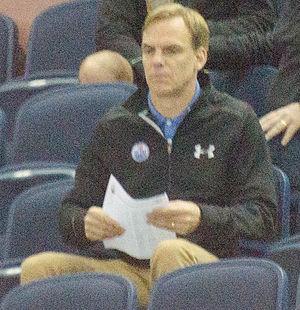
Scott Howson est un joueur est un dirigeant canadien de hockey sur glace.